Oberdiessbach

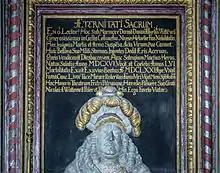
Inscription on an altar in the von Wattenwyl family chapel

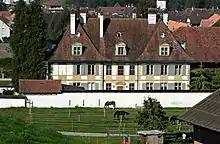
Oberdiessbach Castle

Oberdiessbach, at that time known as Diessbach, was the center of the late medieval "Herrschaft" of Diessbach. In 1218 it first appears in a record when Hartmann IV of Kyburg inherited the court of Diessbach from the Zähringens. The village, the Herrschaft and the Castle Diessenberg on the Falkenfluh remained with the Kyburg family until they were given as a fief to the Ministerialis (unfree knights in the service of a feudal overlord) family of Senn von Münsingen. In 1331 the city of Bern attacked and destroyed the castle while expanding their power into the region. The Senn family remained in power over the valley for over forty years after the destruction of the castle. Beginning in 1378 the Herrschaft passed through several wealthy families until 1647 when the von Wattenwyl family acquired Diessbach. The high court in the Herrschaft was fully independent until 1471, when Bern forced it to acknowledge Bern's supremacy. A castle was built in valley in 1560 to rule over the Herrschaft. This castle was replaced in 1668 by a new castle (known as the Neues Schloss or Oberdiessbach Castle) under the direction of Albrecht von Wattenwyl. The von Wattenwyl family remained in the town over the following centuries. Around 1728 the country estate Diessenhof was built for a cadet branch of the family.